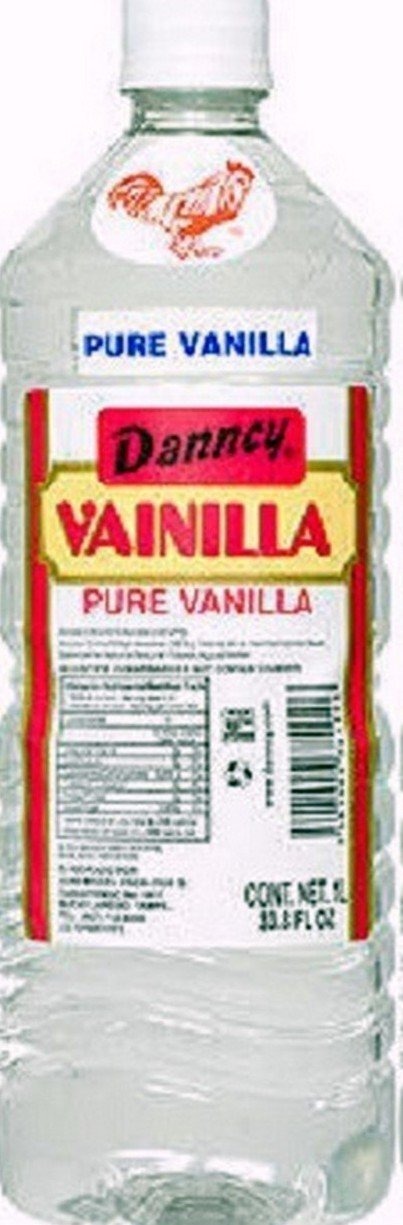
Item Name: 1 X Clear Danncy Pure Mexican Vanilla Extract From Mexico 33oz Each 1 Plastic Bottle Sealed by Danncy
Value: 33.0
Unit: Fl Oz

Price: 18.95